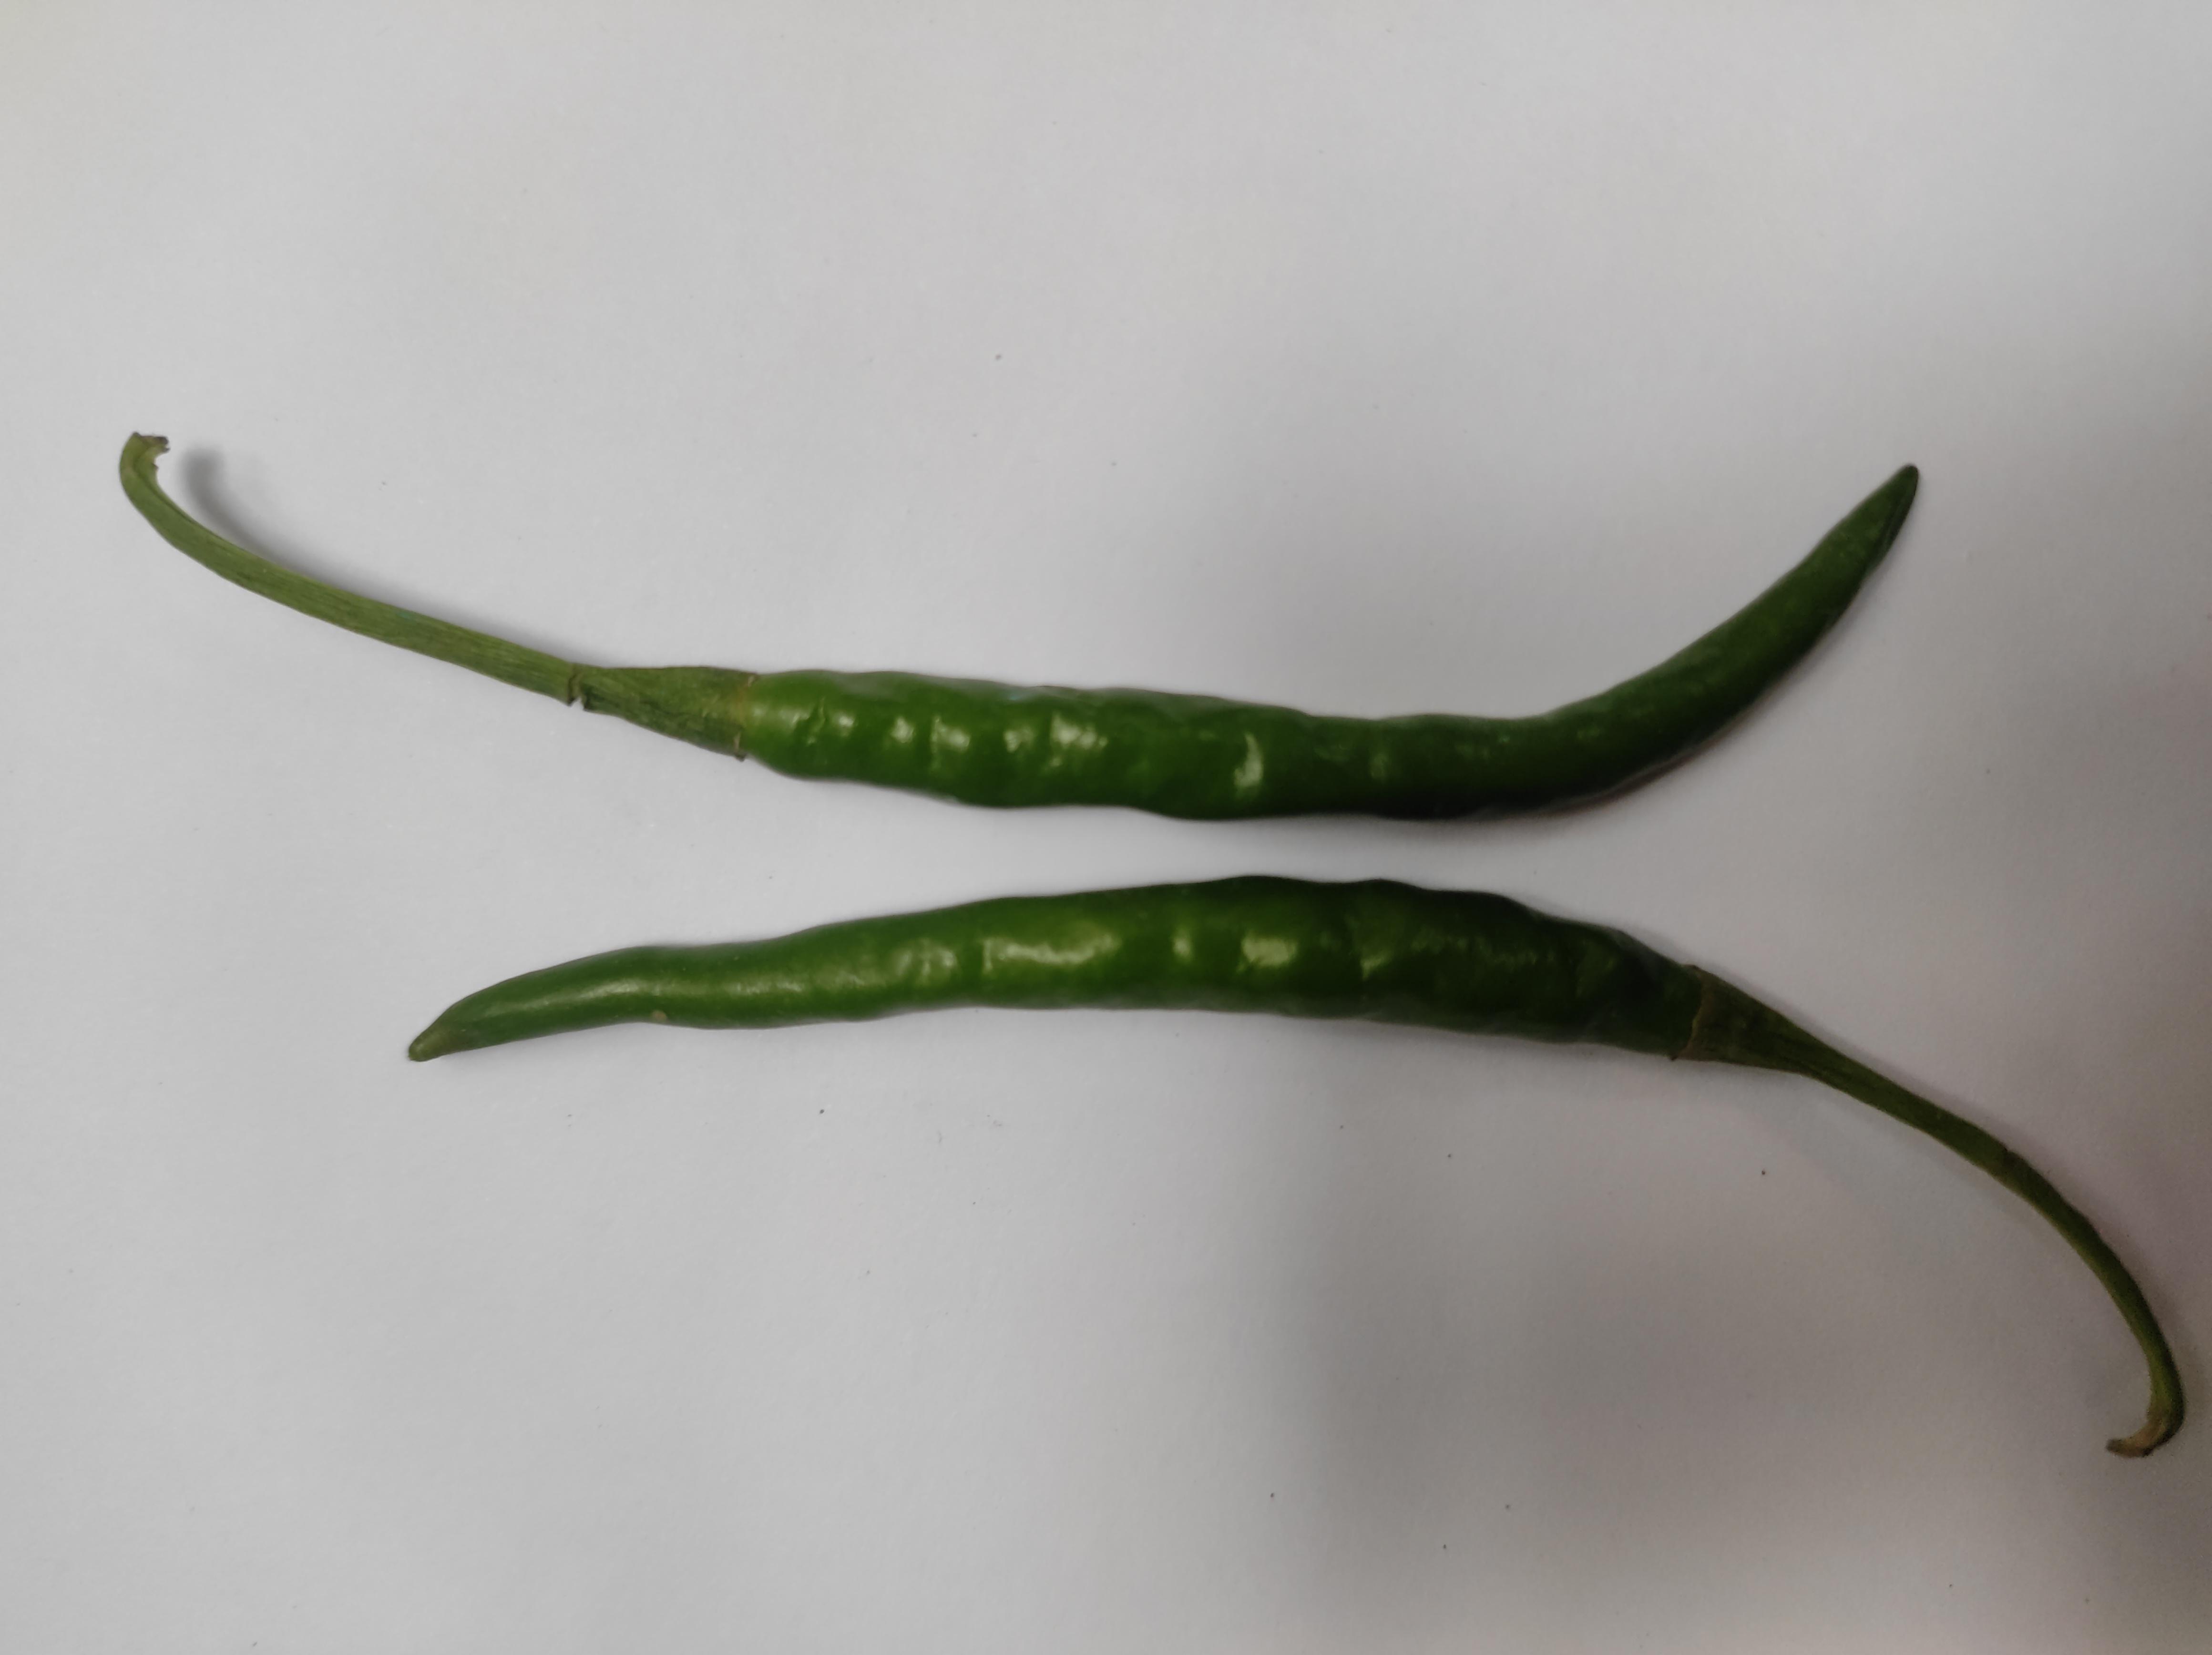
Label: Green Chili